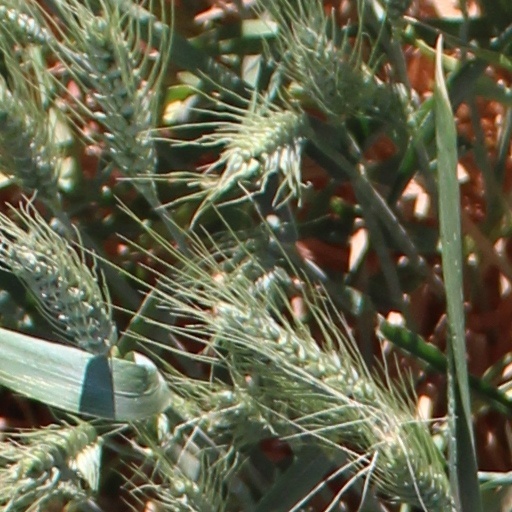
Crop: wheat